Northrop Grumman MQ-8 Fire Scout

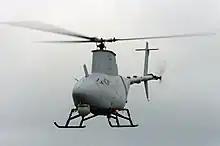
An RQ-8A Fire Scout takes off at the Webster Field Annex of NAS Patuxent River in 2005.

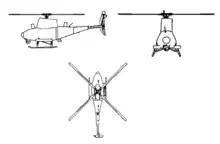
RQ-8B Fire Scout 3-view

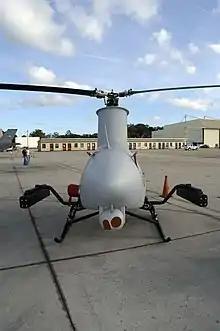
MQ-8B on static display showing Advanced Precision Kill Weapon System rocket pods. Naval Air Station Oceana, 2004

"This article contains material that originally came from the web article by Greg Goebel, which exists in the Public Domain."